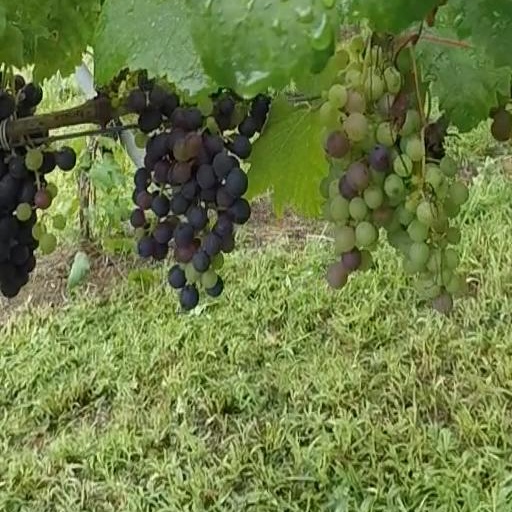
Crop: grape